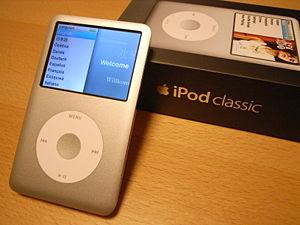
L'iPod classic est un baladeur numérique conçu par Apple et commercialisé de 2001 à 2014. Le suffixe classic a été ajouté à l'iPod de sixième génération, présenté en septembre 2007, lors d'une mise à jour de la série originale d'iPod à disque dur, introduite en octobre 2001. Rétrospectivement, on peut appeler iPod classic les iPod à disque dur 1,8 pouce, même précédant l'apparition du terme.